Colpocephaly

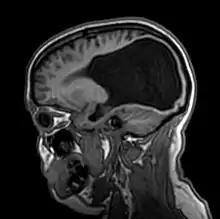

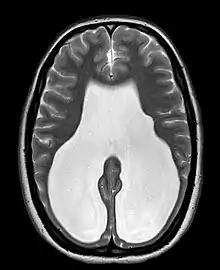

There are various symptoms of colpocephaly and patients can experience effects ranging from mild to severe. Some patients do not show most of the symptoms related to colpocephaly, such as psychomotor abnormalities and agenesis of the corpus callosum. In some cases, signs appear later on in life and a significant number of children only develop minor disabilities.